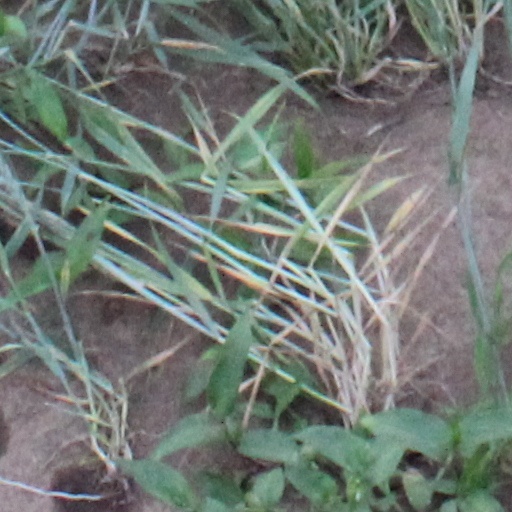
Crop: wheat